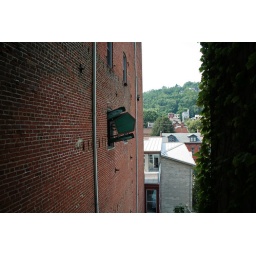
There's a car in that window